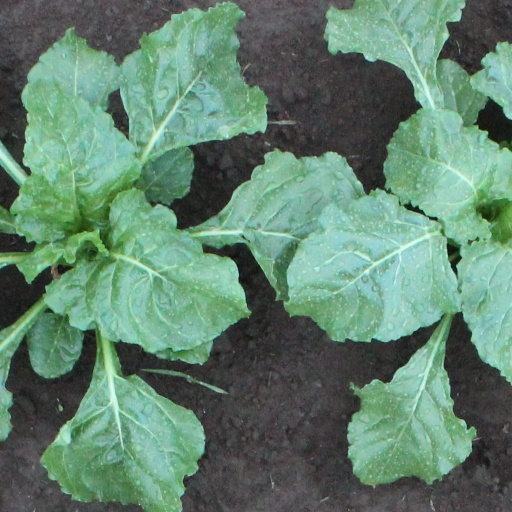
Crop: sugar beet